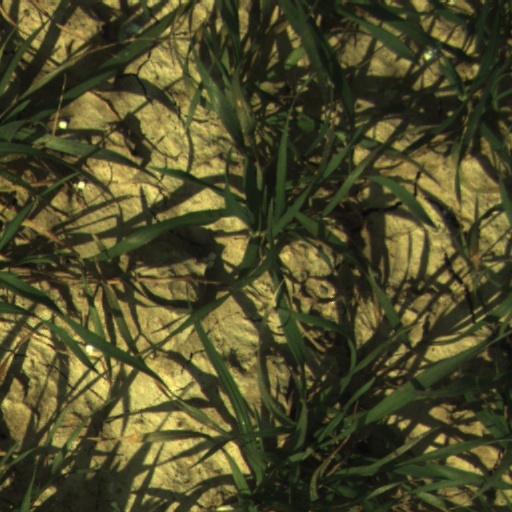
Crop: wheat